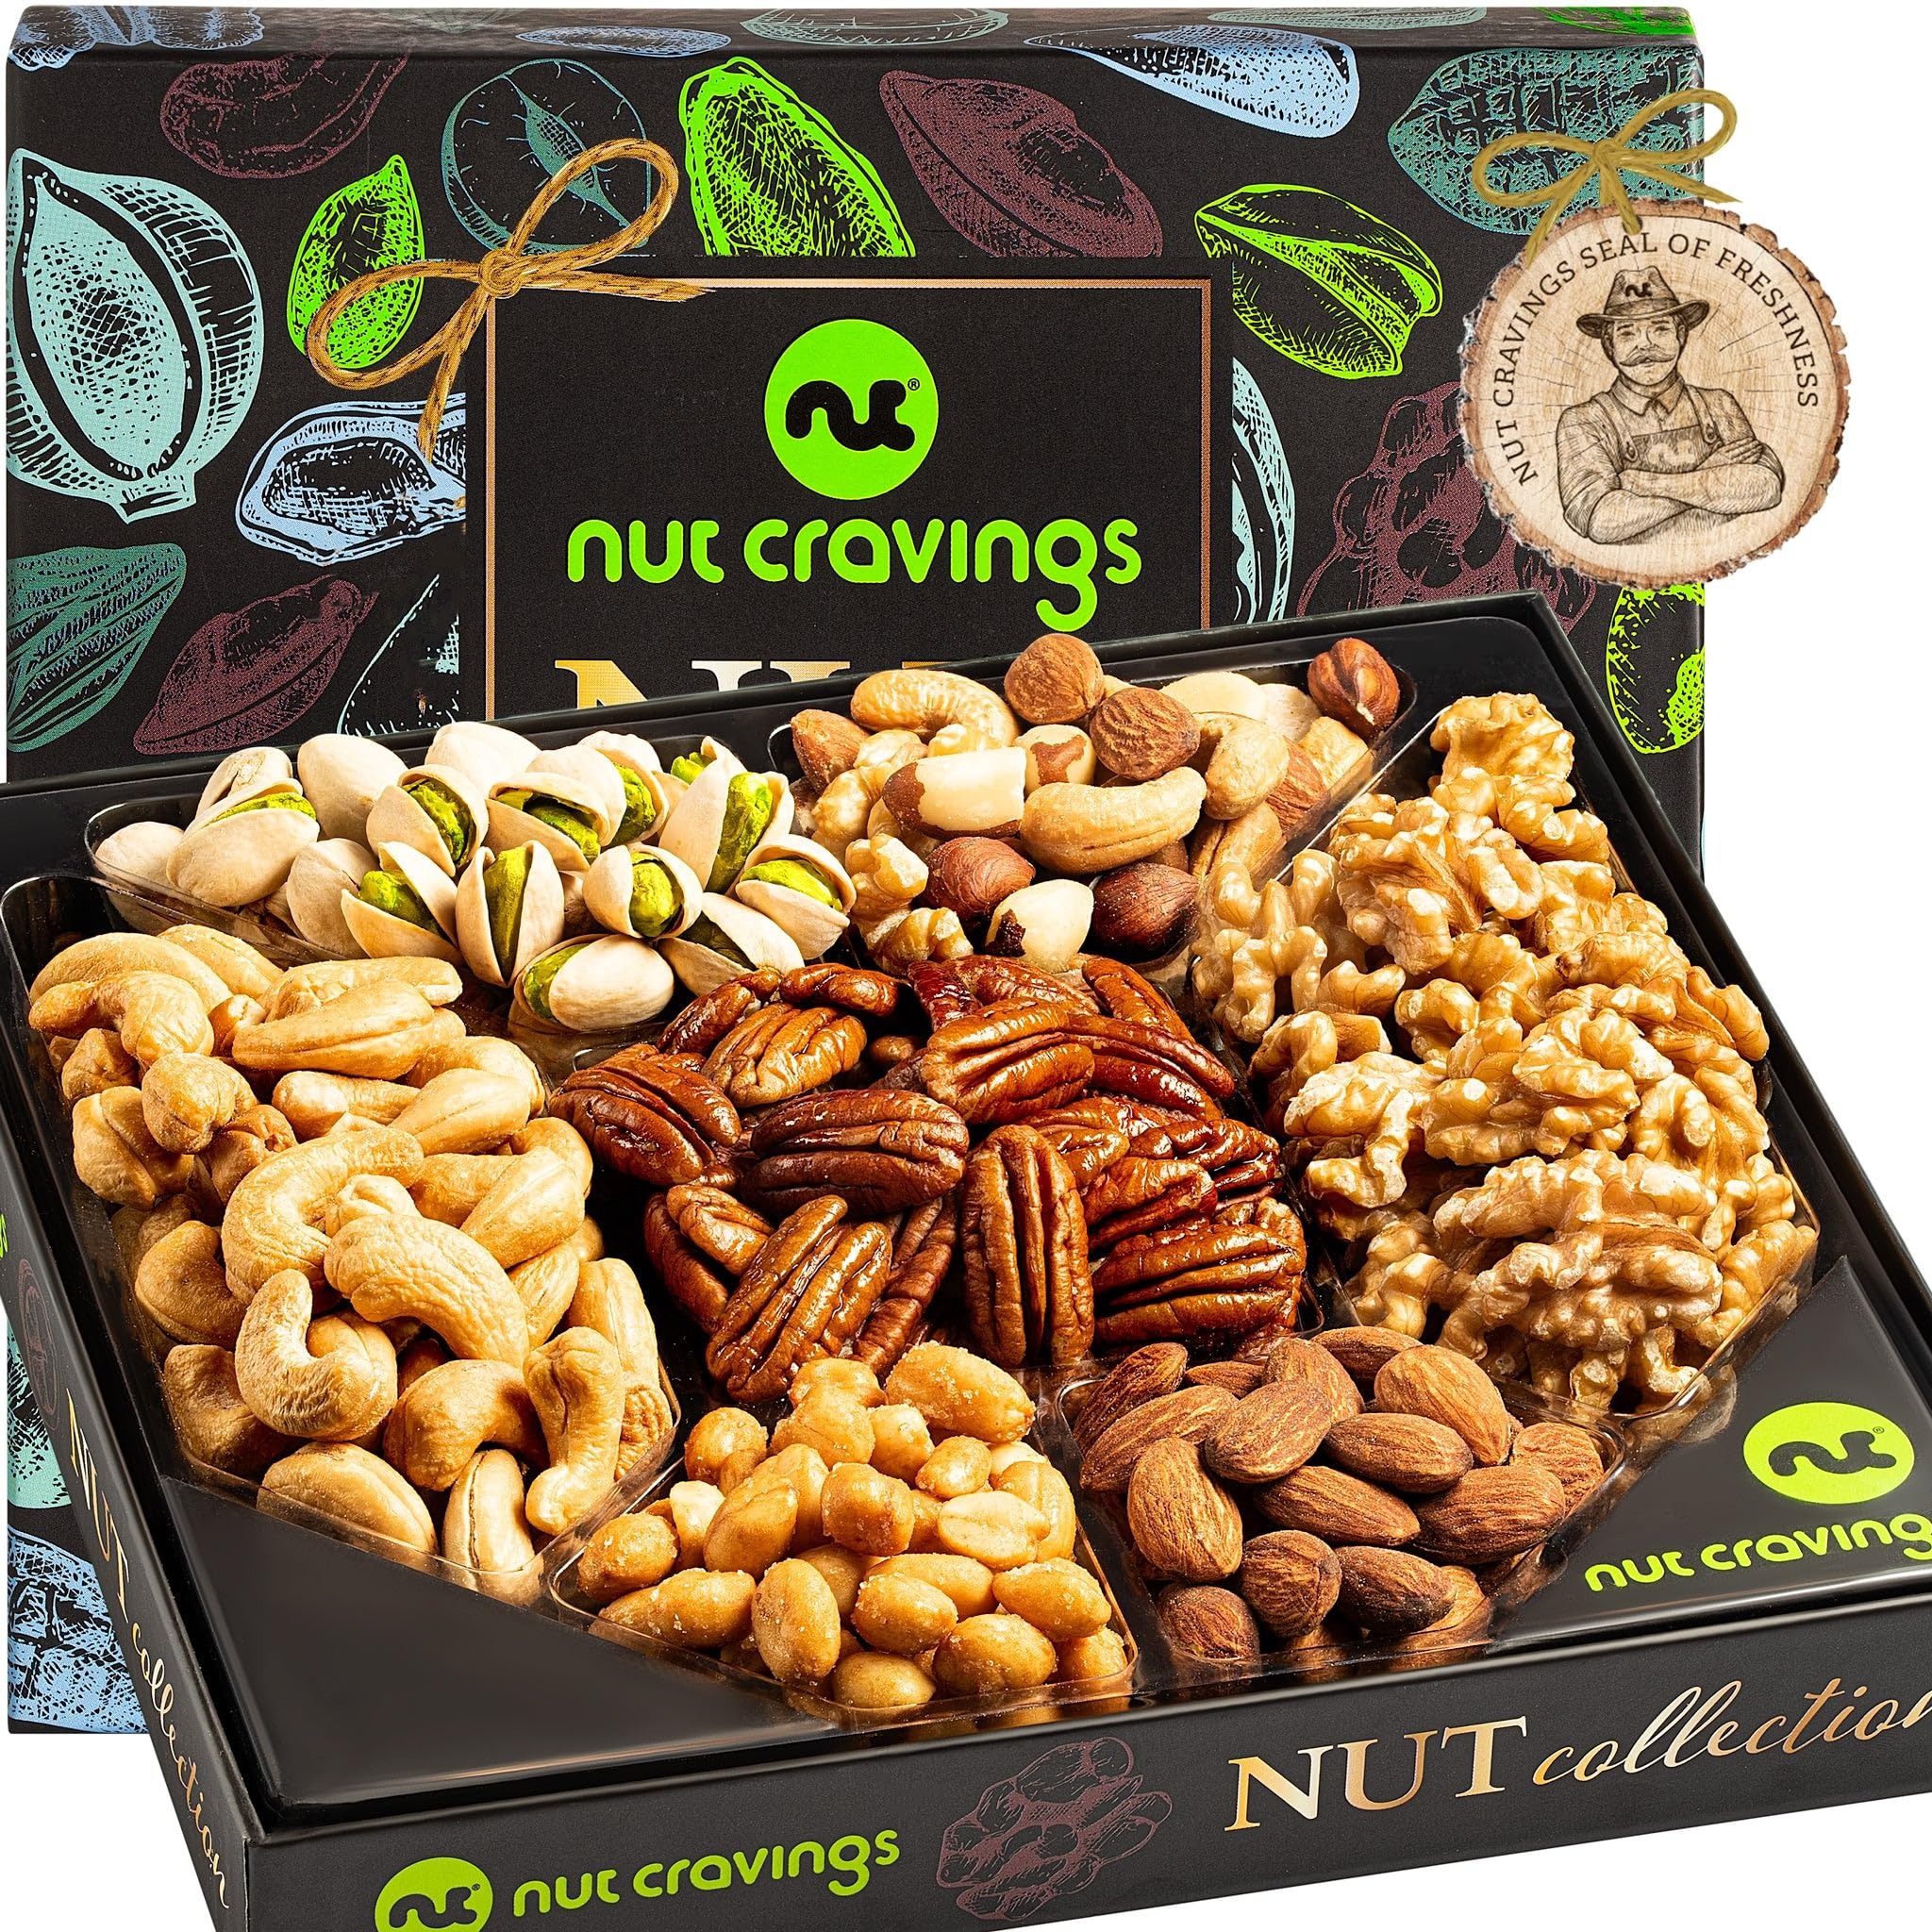
Item Name: NUT CRAVINGS Gourmet Collection - Mothers Day Treats, Nut Collection Gift Basket in Elegant Box (7 Assortments) Food Arrangement, Healthy Snack Care Package, Kosher
Bullet Point 1: A SELECTION OF 7 OF OUR BEST NUTS: Our Nuts Collection gift box includes a handful of 7 of our signature nuts: Honey Roasted Peanuts, Salted Roasted Cashews, Salted Roasted Almonds, Candied Pecans, Salted Roasted Pistachios, Walnuts, and Mixed Nuts.
Bullet Point 2: THE PERFECT GIFT: The perfect choice for a holiday gift, a hostess gift, a corporate gift Birthdays, anniversaries, care packages You name it!
Bullet Point 3: TOP 'NUTCH' HIGH-QUALITY BOX: Our snacks come in high-end sturdy uniquely themed box that will impress even the most demanding critics.
Bullet Point 4: ELEGANT AND AFFORDABLE: When you think you've found the perfect gift, it's expensive. When you find an affordable one, you don't like it as much. Our Nut Collection is both high-end and affordable, exactly what you are looking for!
Bullet Point 5: REMEMBER TO PERSONALIZE IT: Please remember to Check the box labeled "This is a gift" in your cart or at checkout and write a personalized message. The last thing you want is your recipient to receive such an incredible gift and not know it was you who treated them, right?
Product Description: Nut Cravings presents our most elegant Nut Collection gift box. <br><br> A delicate selection of our most delicious nuts, packaged in an elegant high-quality box that will impress even the most demanding critics. <br><br> Were you looking for the perfect gift? <br><br> Look no further. <br><br> Nut Cravings Nut Collection gift box is the perfect choice for a holiday gift, a hostess gift, a corporate gift Birthdays, care packages You name it! <br><br> Why is it the perfect gift, you ask? <br><br> Three words: Elegant. Delicious. Affordable. <br><br> More details? <br><br> Ok, let's give you some details. <br><br> Nut Cravings Nut Collection gift box contains 7 types of our signature nuts: <br><br> - Honey Roasted Peanuts<br> - Salted Roasted Cashews<br> - Salted Roasted Almonds<br> - Candied Pecans<br> - Salted Roasted Pistachios<br> - Walnuts<br> - Mixed Nuts <br><br> Yes, we know what really counts is what's on the inside. But we do care about the outside as well, right? <br><br> Well, have you heard about our Top 'NUTch' Packaging? <br><br> - High-end and high-quality box.<br> - Elegant uniquely themed box with colored nut patterns.<br> - Heart shaped tray to show your love. <br><br> If this is not enough, wait until you hear our story. <br><br> Nut Cravings is a company based in New York co-founded 2015 by Lewis Cooper and his wife, Lindsay. The Cooper's founded Nut Cravings with the idea of mixing the two things they were most passionate about: travelling the world, and snacking. <br><br> Lewis, our CEO, claims "when you travel as much and often as we do, snacking becomes a great part of your life". <br><br> Today, Nut Cravings commitment to our consumers is to deliver the best and most delicious nuts and dried fruit in the market. <br><br> Are you ready to join the Nut Cravings family?
Value: 16.0
Unit: Ounce

Price: 22.97